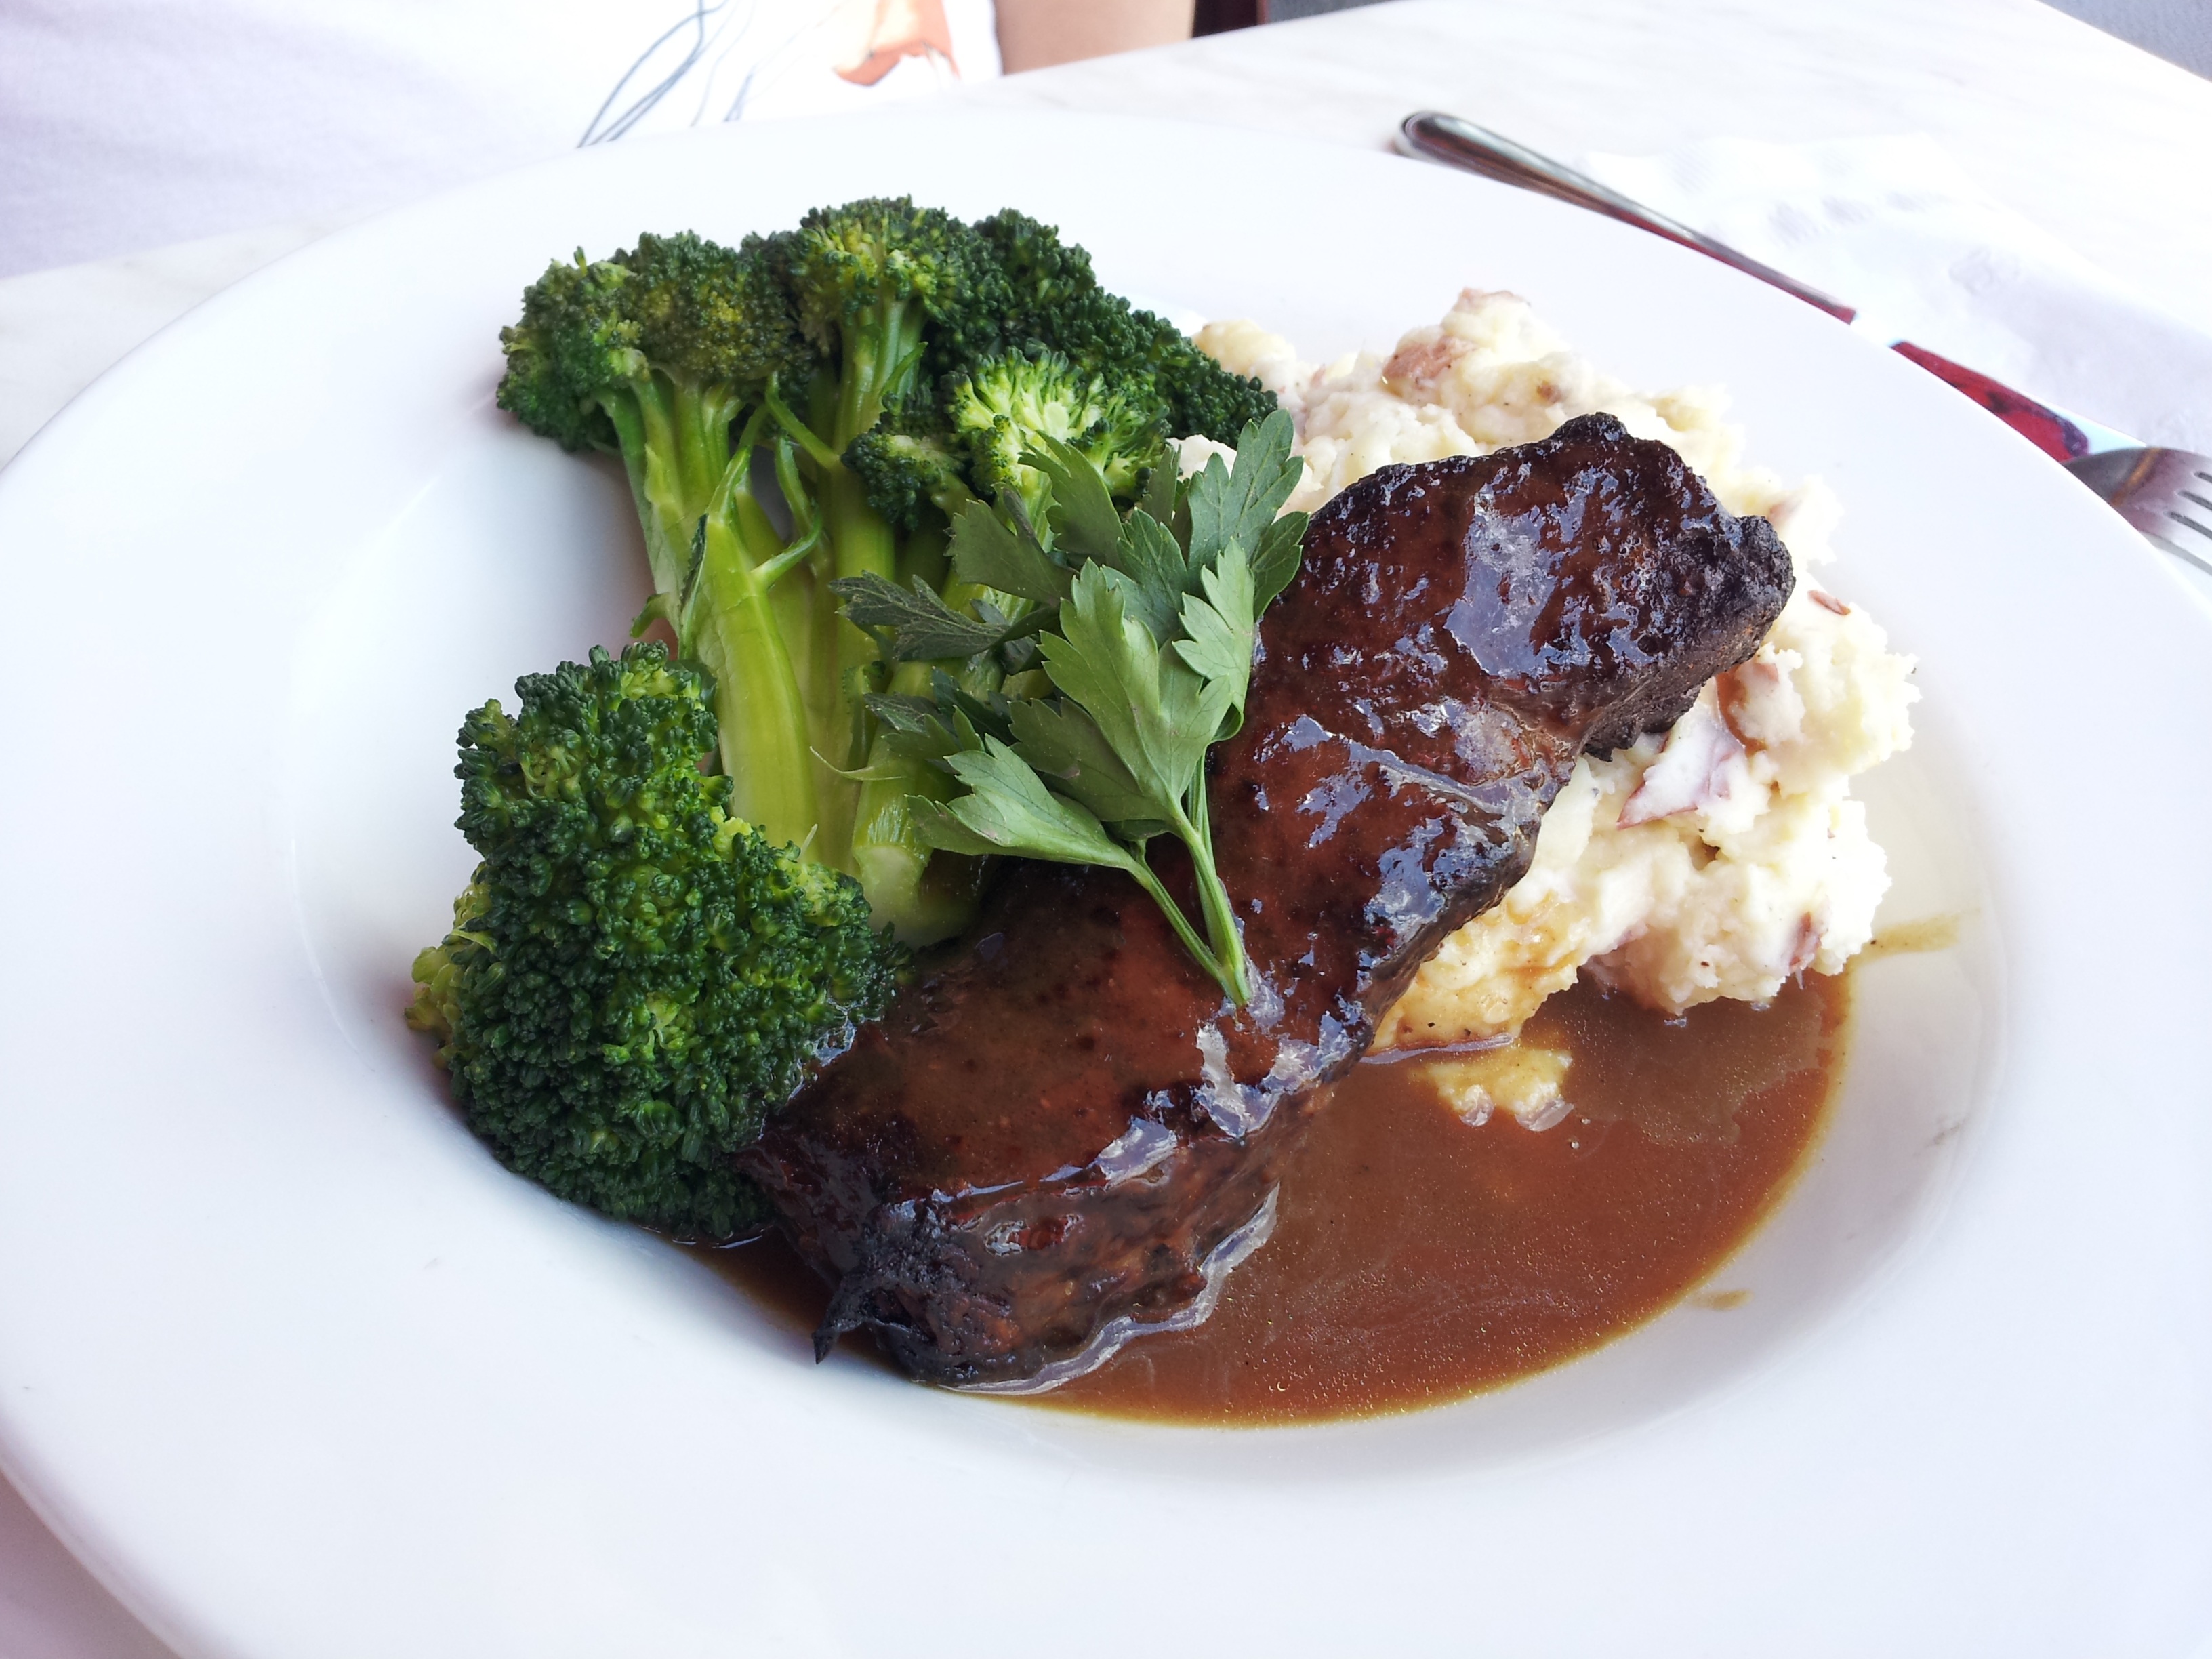
restaurant, dish, meal, food, produce, vegetable, meat, lunch, cuisine, steak, rib, grilled, beef tenderloin, meatball, salisbury steak